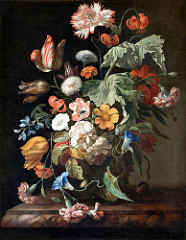
Flower: tulip